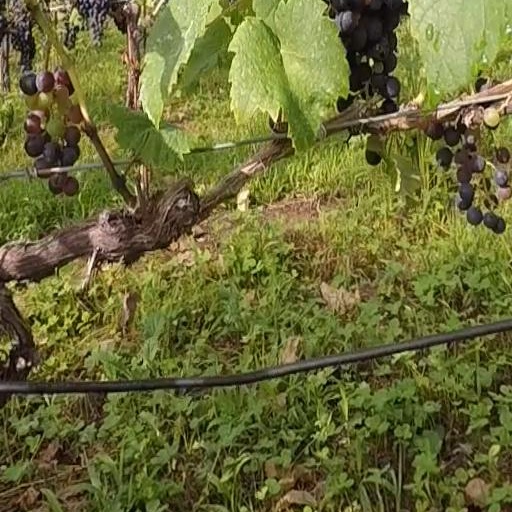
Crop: grape